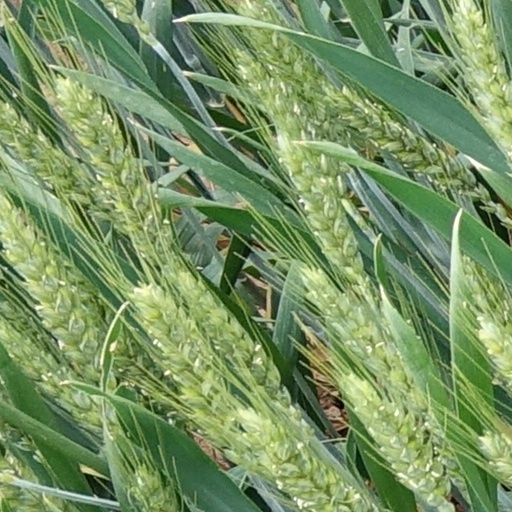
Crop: wheat